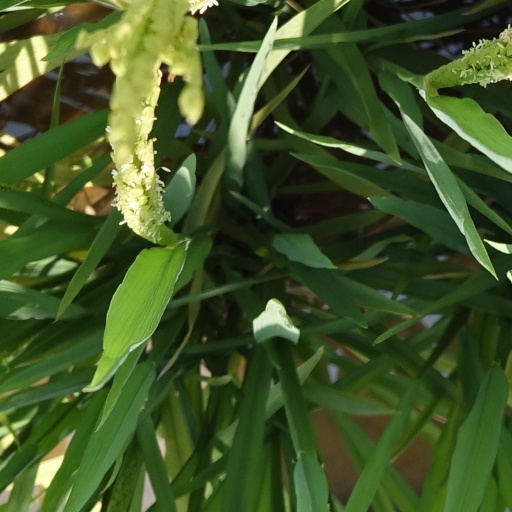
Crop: rice